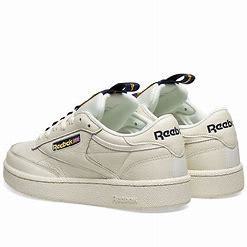
Brand: Reebok
Model: Club C 85 Mu